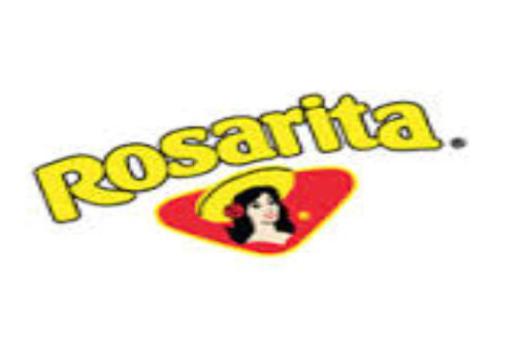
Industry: Food